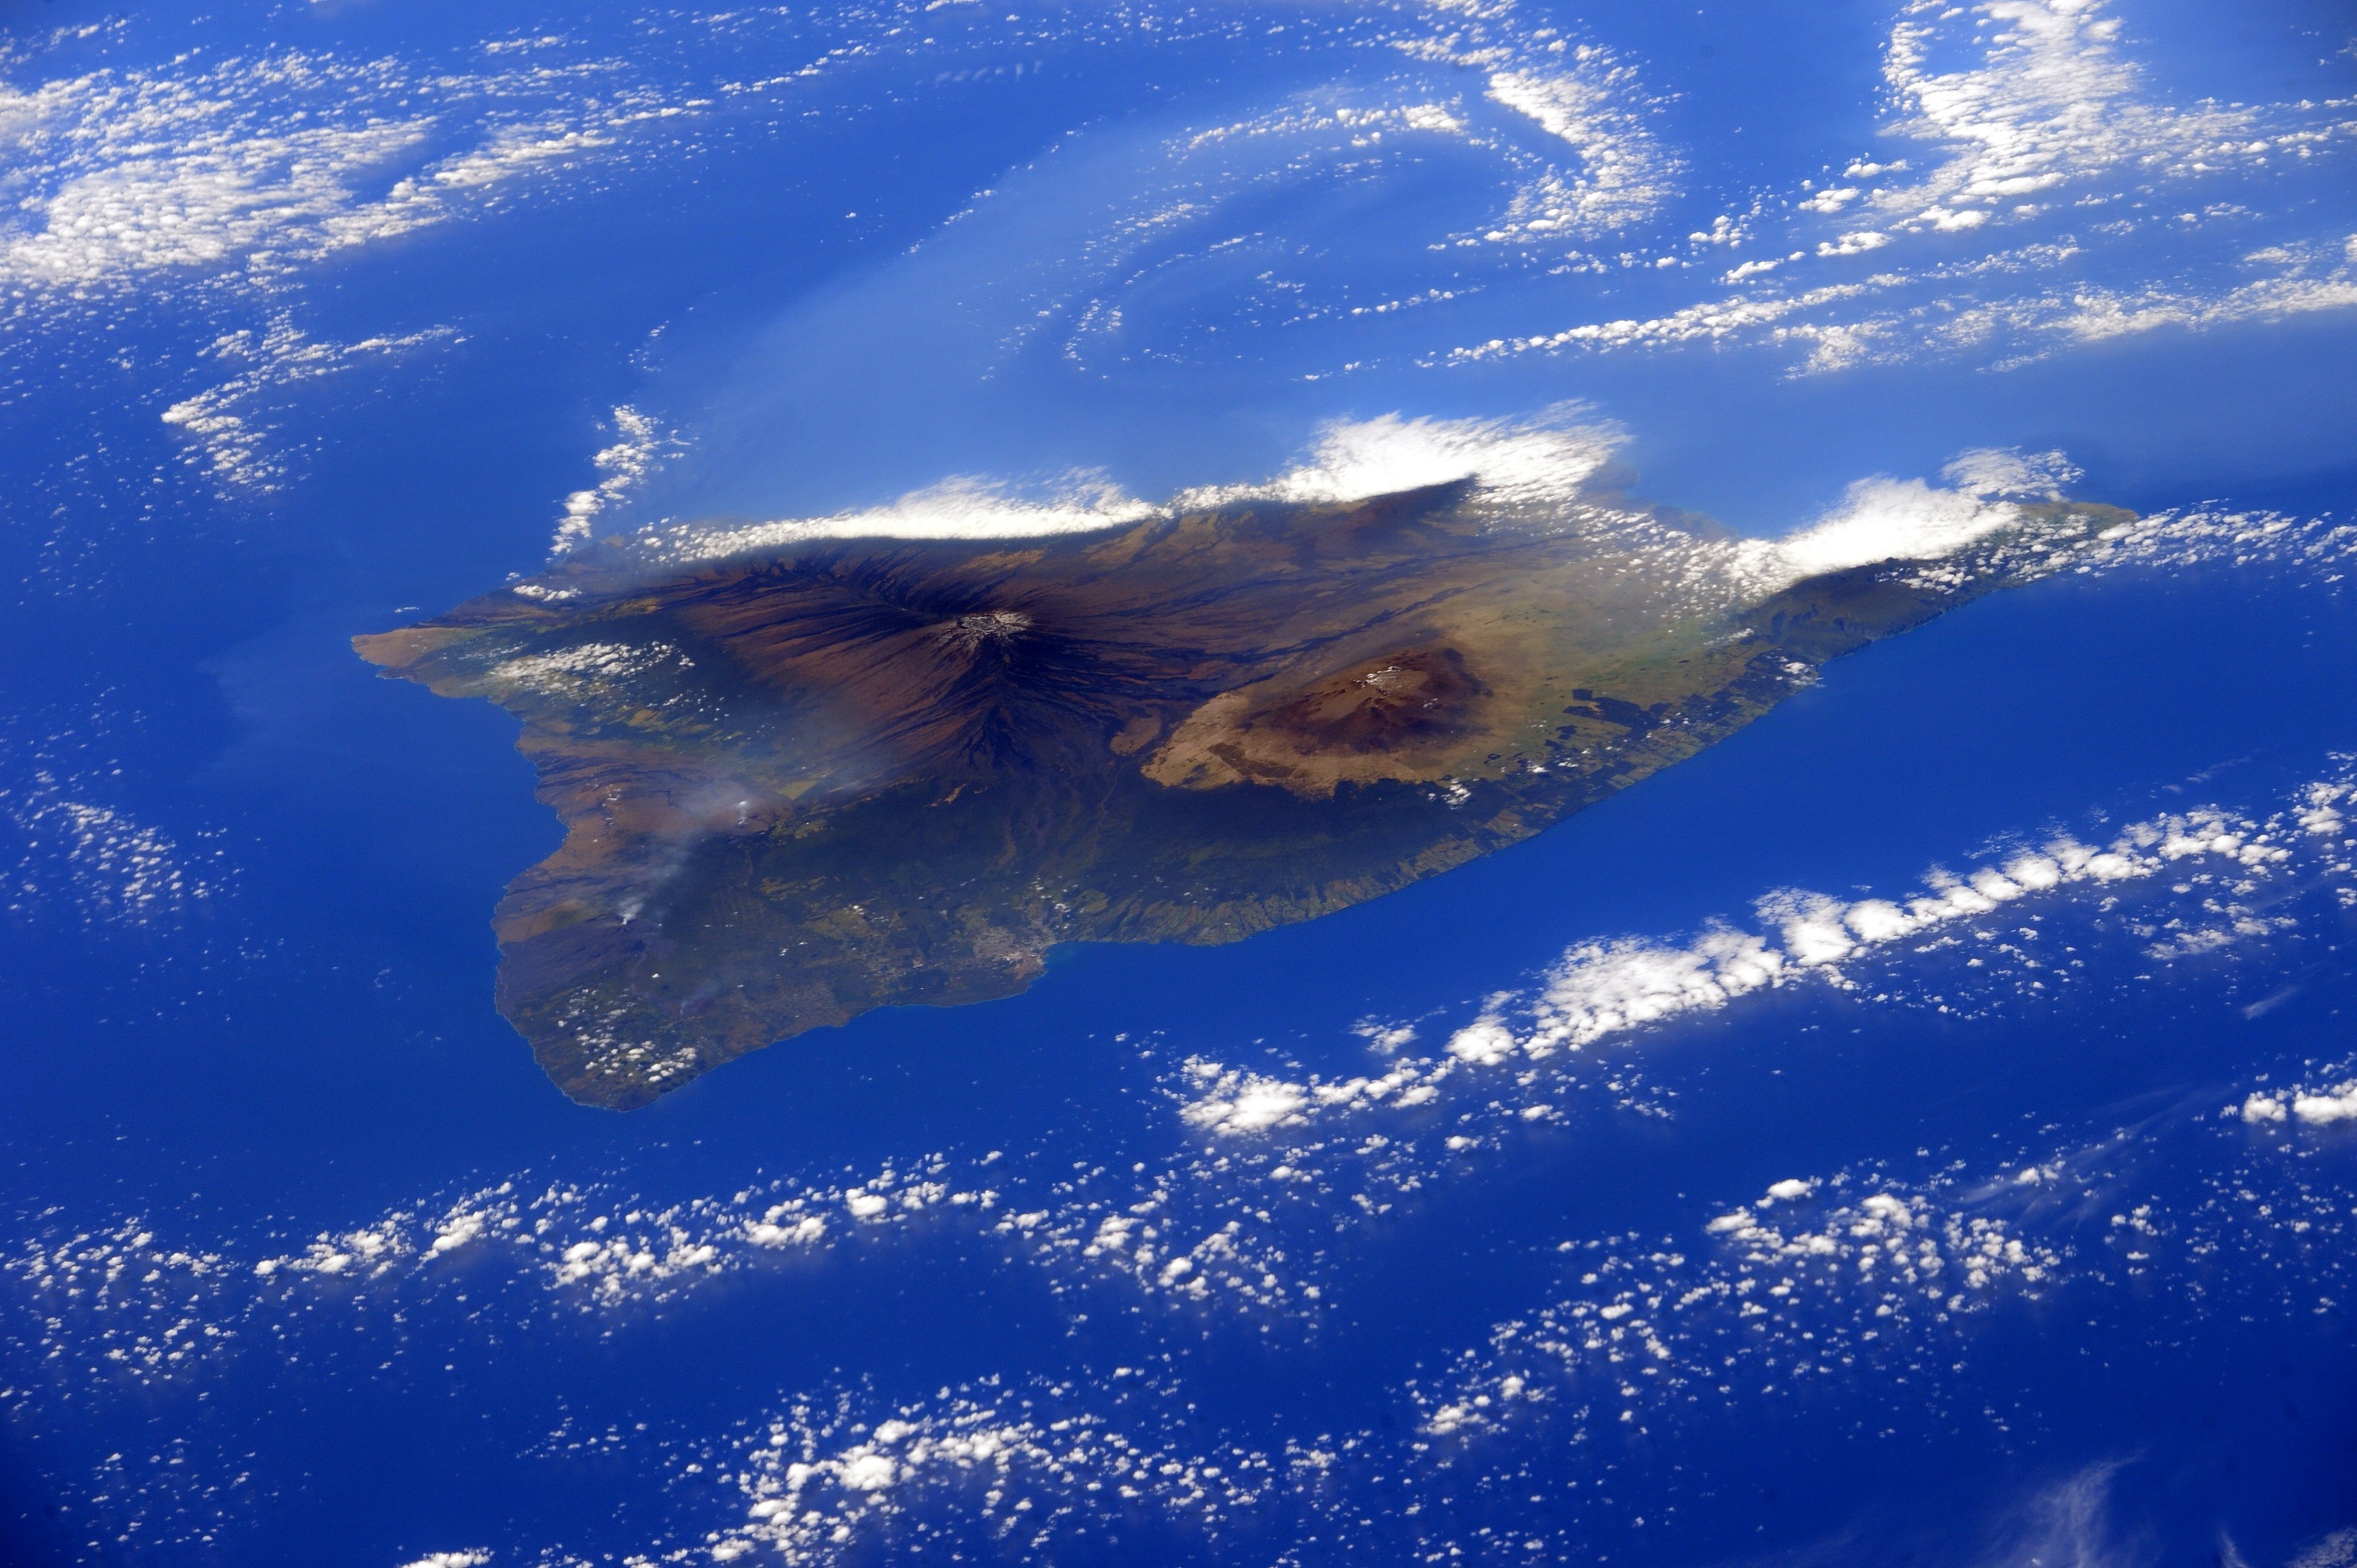
sea, water, nature, ocean, horizon, mountain, cloud, sky, sunlight, cosmos, wave, atmosphere, mountain range, underwater, reflection, space, blue, aerial view, astronaut, clouds, earth, international space station, island of hawaii, atmosphere of earth, computer wallpaper, wind wave